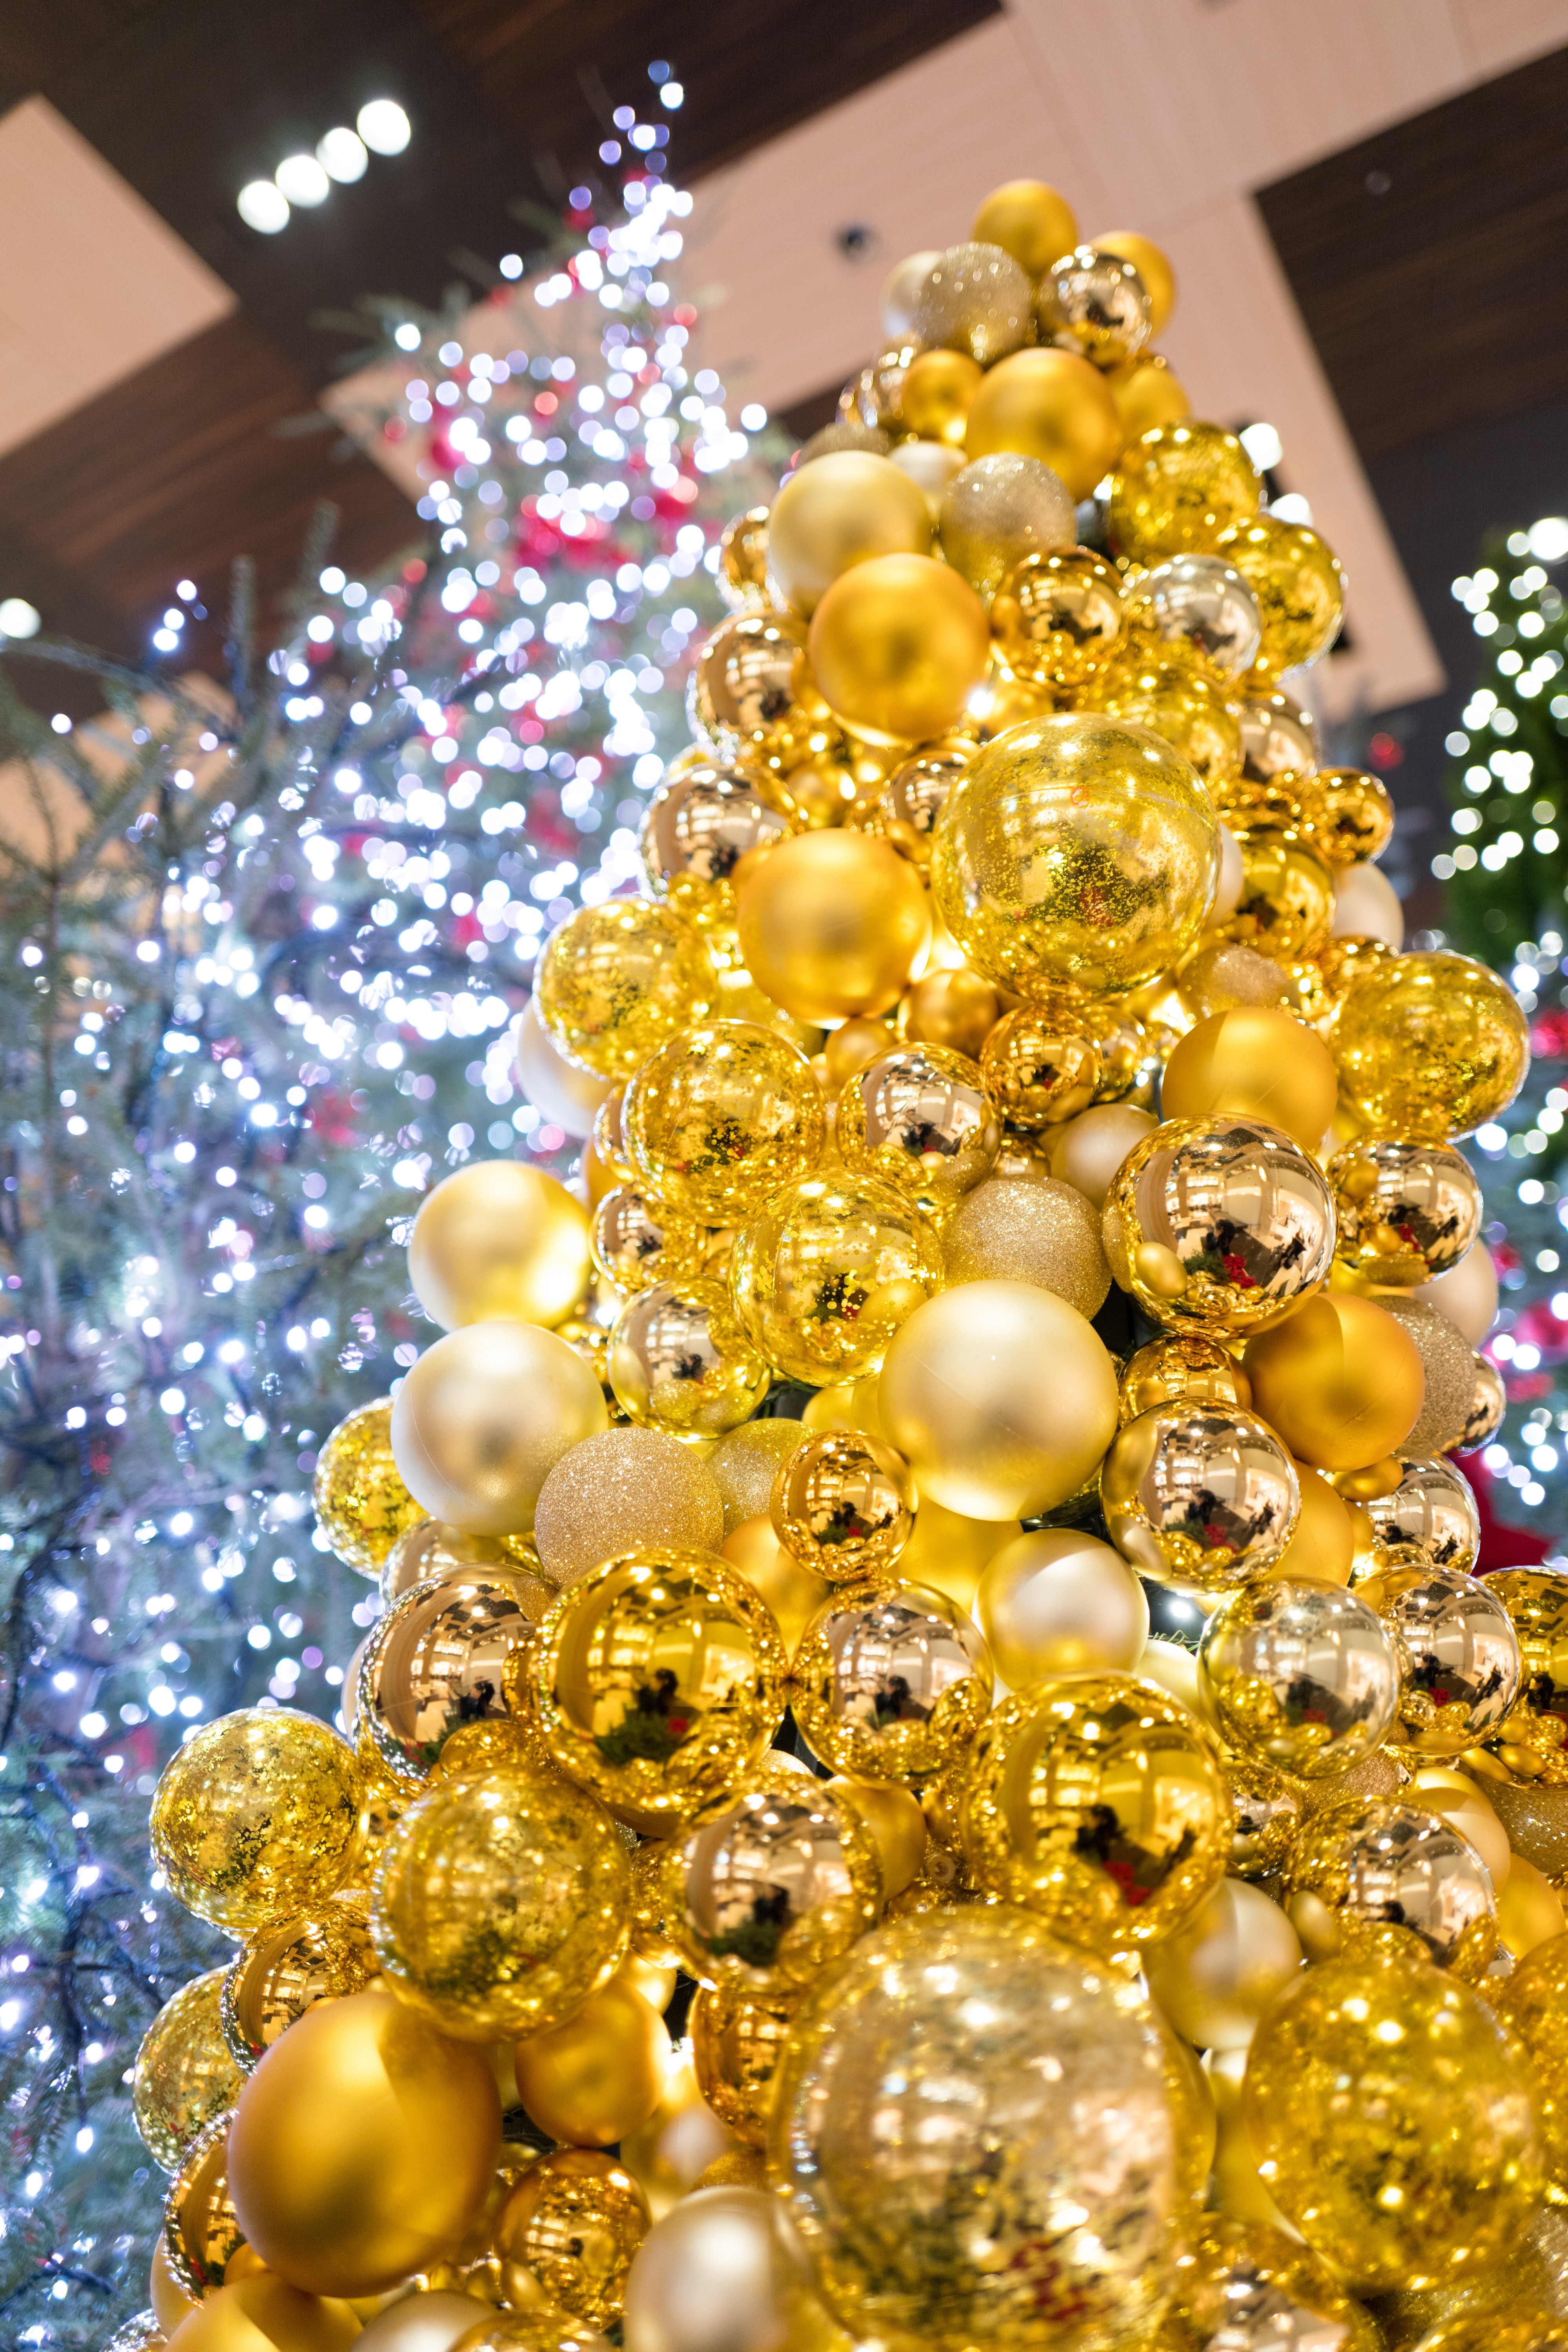
tree, flower, yellow, christmas, decor, christmas tree, christmas decoration, fashion accessory